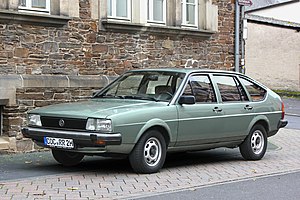
Volkswagen Passat B2 / Modelhistorie / Karrosserivarianter
Volkswagen Passat B2 var den anden modelgeneration af den store mellemklassebil Passat fra den tyske bilfabrikant Volkswagen. Modellen afløste Passat B1 i oktober 1980, og blev i foråret 1988 afløst af Passat B3.